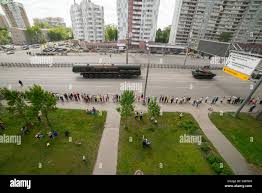
Label: Air Defense